Luisenschule (Posen)

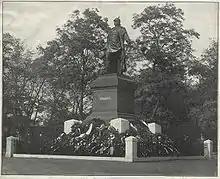

The 1880s produced final Luisenschule's integration into the public schooling system, though its dualistic structure was maintained; teachers' seminars were retained and the establishment operated as "Luisenschule und das Lehrerinnen-Seminar". Culturally it was already entirely German, though ethnically apart from a fraction of Poles a much larger share of students was made up of girls from mostly assimilated Jewish families. Remnants of the Luisian multi-cultural tradition were ultimately dropped in 1888, the last year when Polish was taught; Luisenschule was supposed to educate patriotic Prussian and German women. The recruitment crisis was overcome and in the late 1880s the number of students started to rise again.